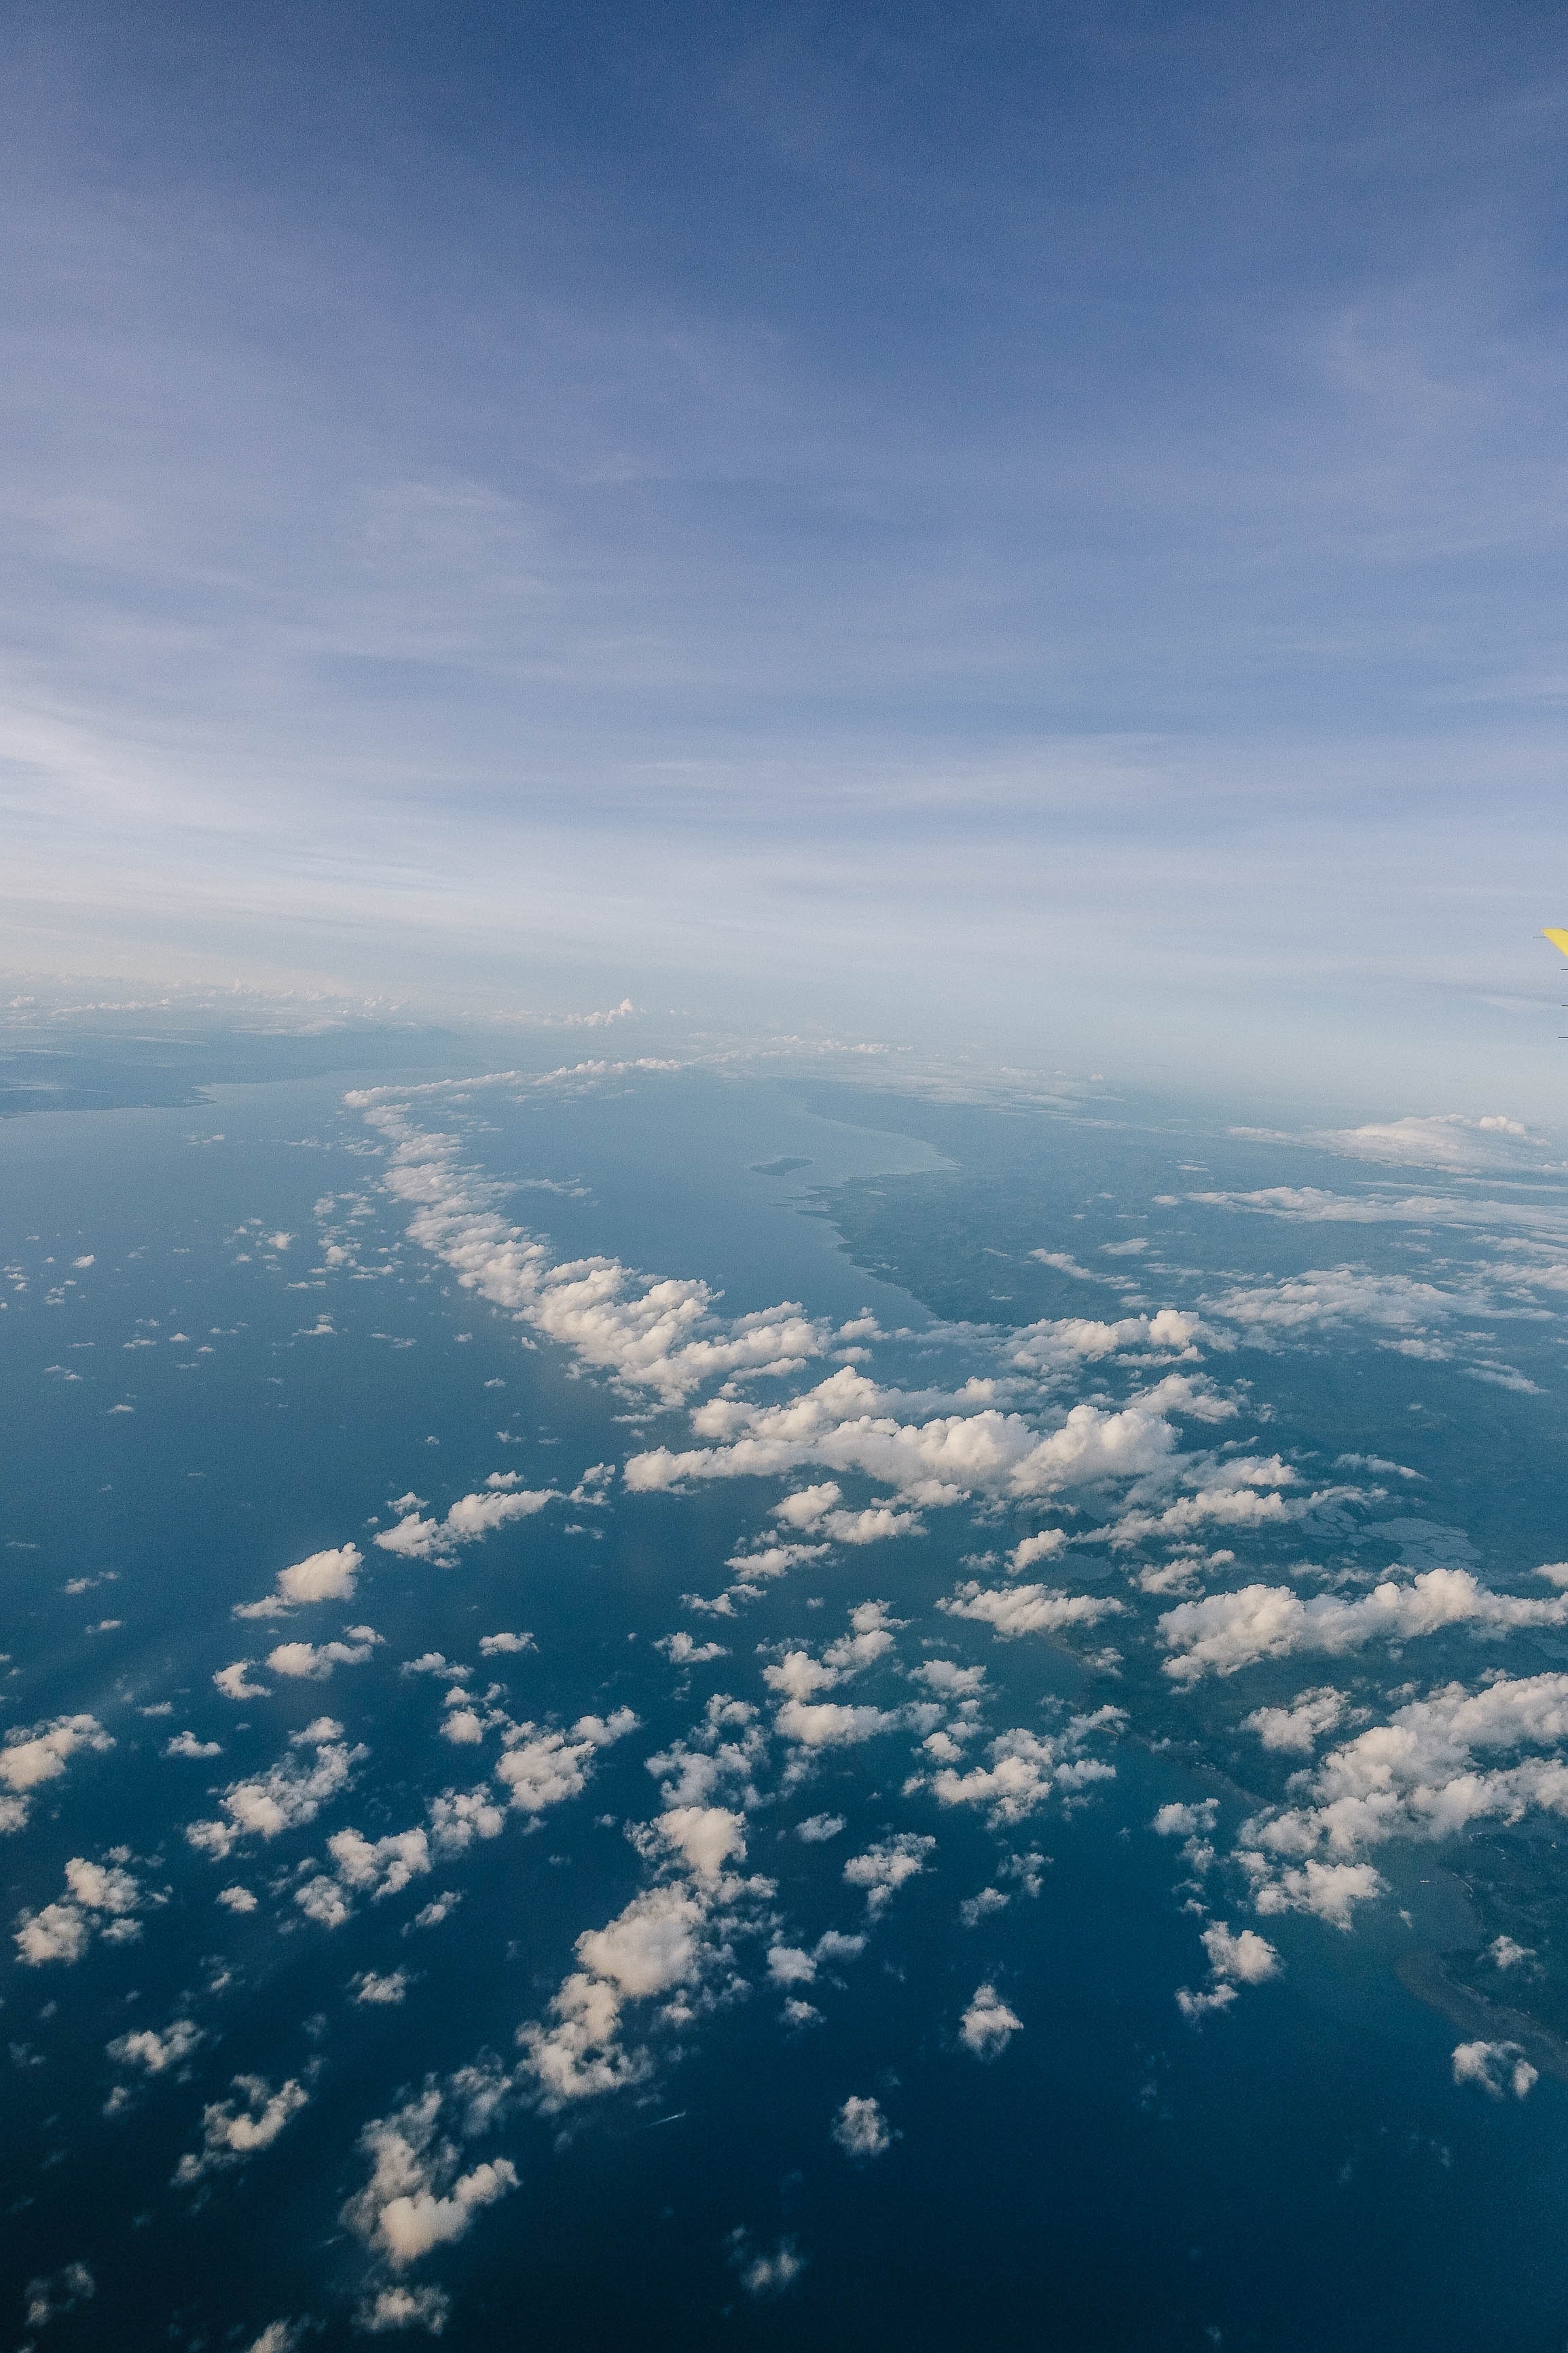
sky, atmosphere, daytime, horizon, cloud, earth, aerial photography, air travel, bird's eye view, sea, calm, space, ocean, photography, landscape, meteorological phenomenon, airline, wing